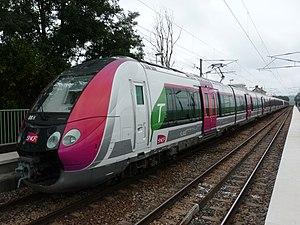
La rame Z 50015/16 acouplée à une autre rame Z50000 en gare de Bouffémont - Moisselles.
La gare de Bouffémont - Moisselles est une gare ferroviaire française de la ligne d'Épinay - Villetaneuse au Tréport - Mers, située dans la commune de Bouffémont, à la limite de Moisselles, en région Île-de-France. Elle se situe à 22 km de la gare de Paris-Nord.